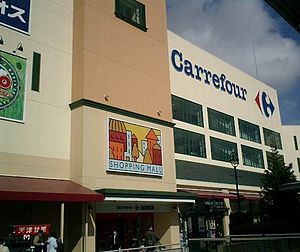
Carrefour
Carrefour i Osaka
Carrefour er en fransk lavprisvarehuskæde, der indgår i Groupe Carrefour-koncernen. Carrefour findes primært i Europa men også i Sydamerika, Oceanien og i Asien. Ved udgangen af 2009 havde Carrefour-kæden i alt 1.395 lavprisvarehuse, som var fordelt over hele verden. Flest Carrefour-lavprisvarehuse er der i Frankrig, Kina, Spanien og Brasilien.